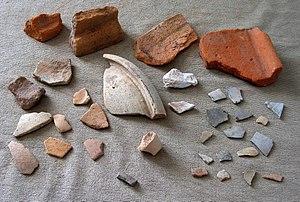
fragments de tuiles et de poteries trouvés en aval de l'église de Braize
Braize est une commune française, située dans le département de l'Allier en région Auvergne-Rhône-Alpes.